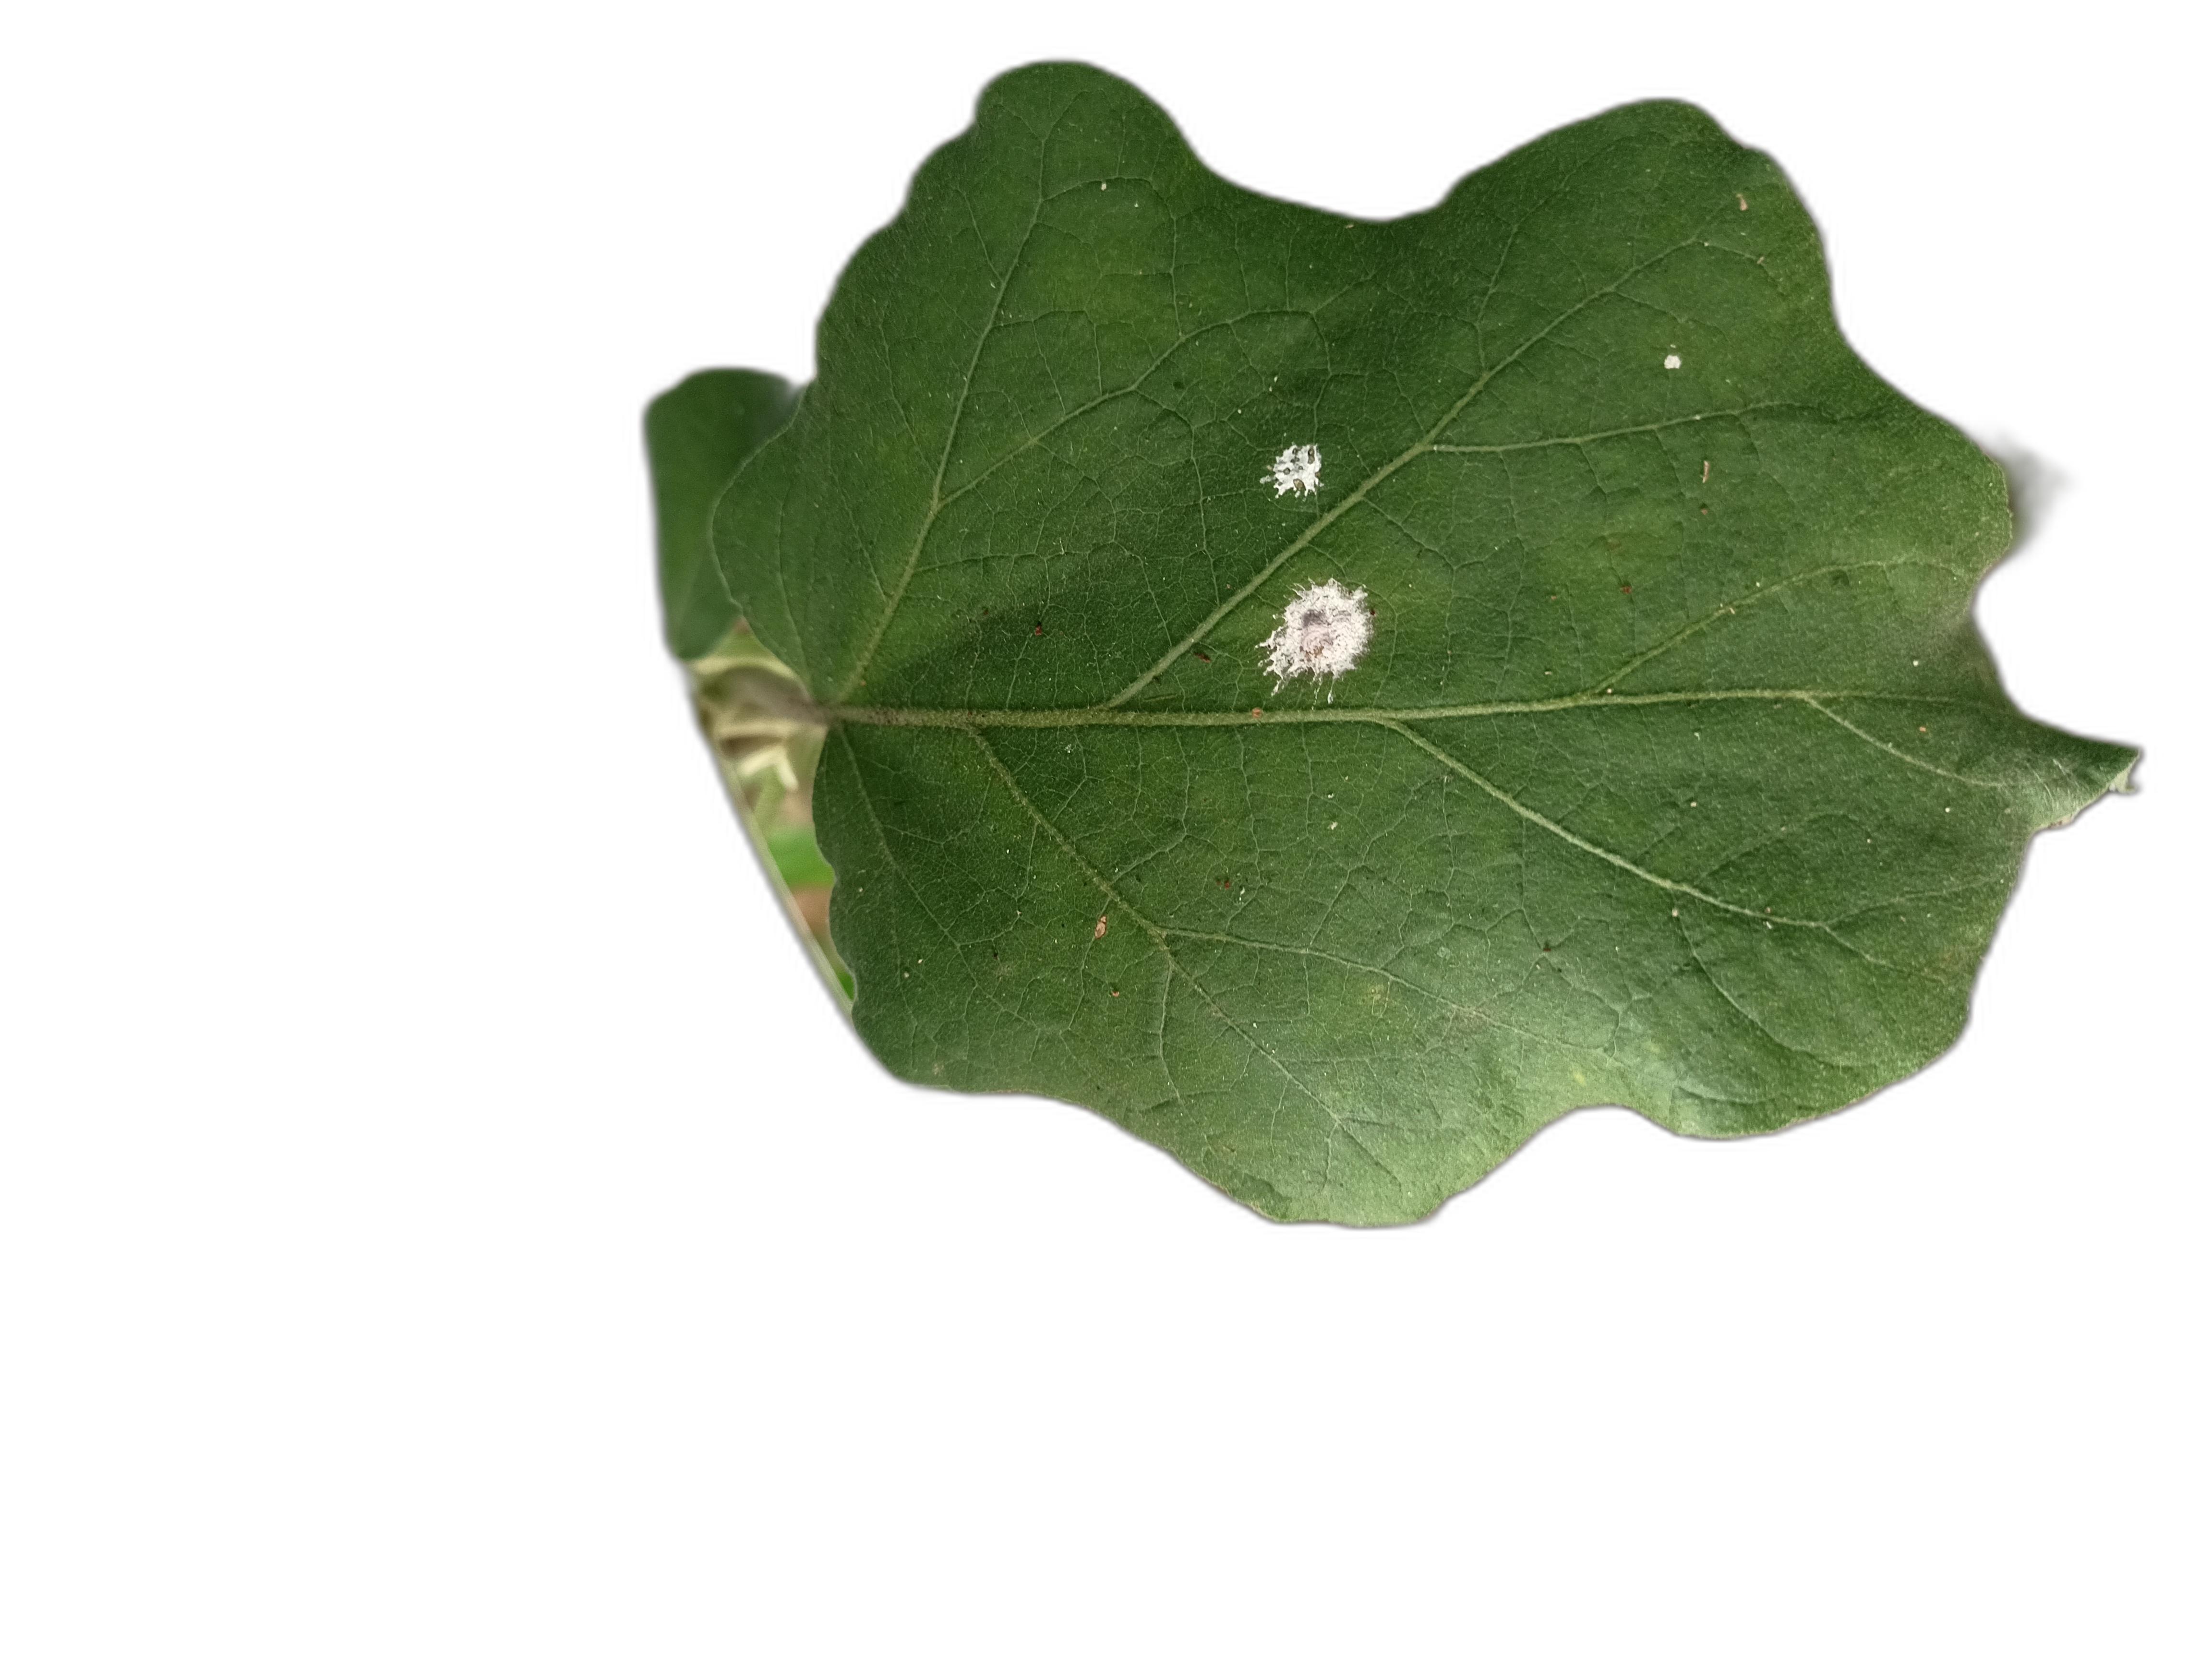
Label: Insect Pest Disease